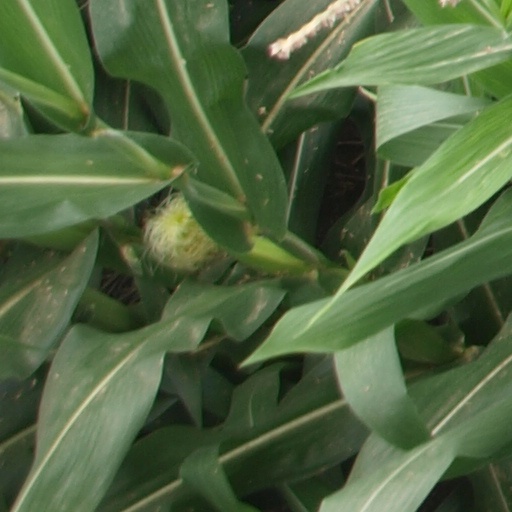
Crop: maize; corn